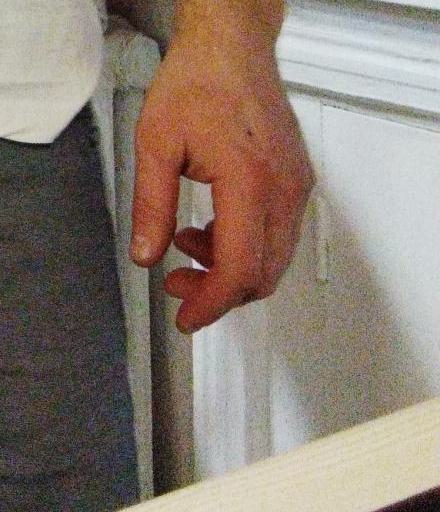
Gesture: no_gesture